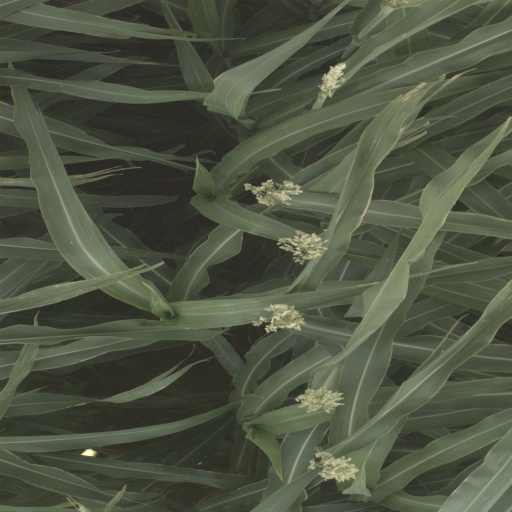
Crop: sorghum